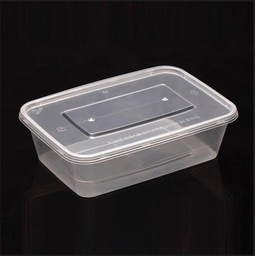
Label: plastic